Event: Ecuador Earthquake
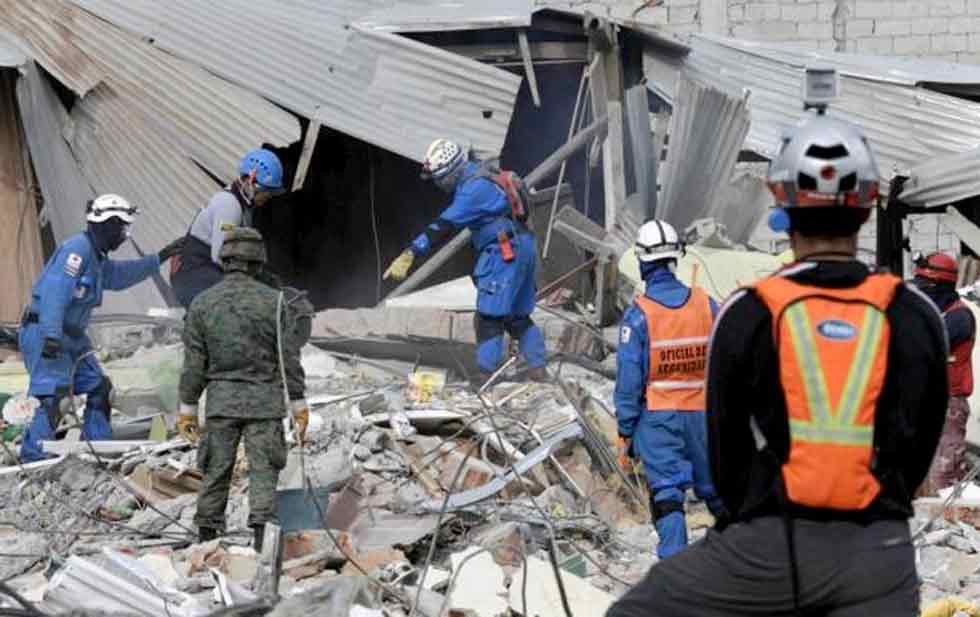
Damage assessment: damage